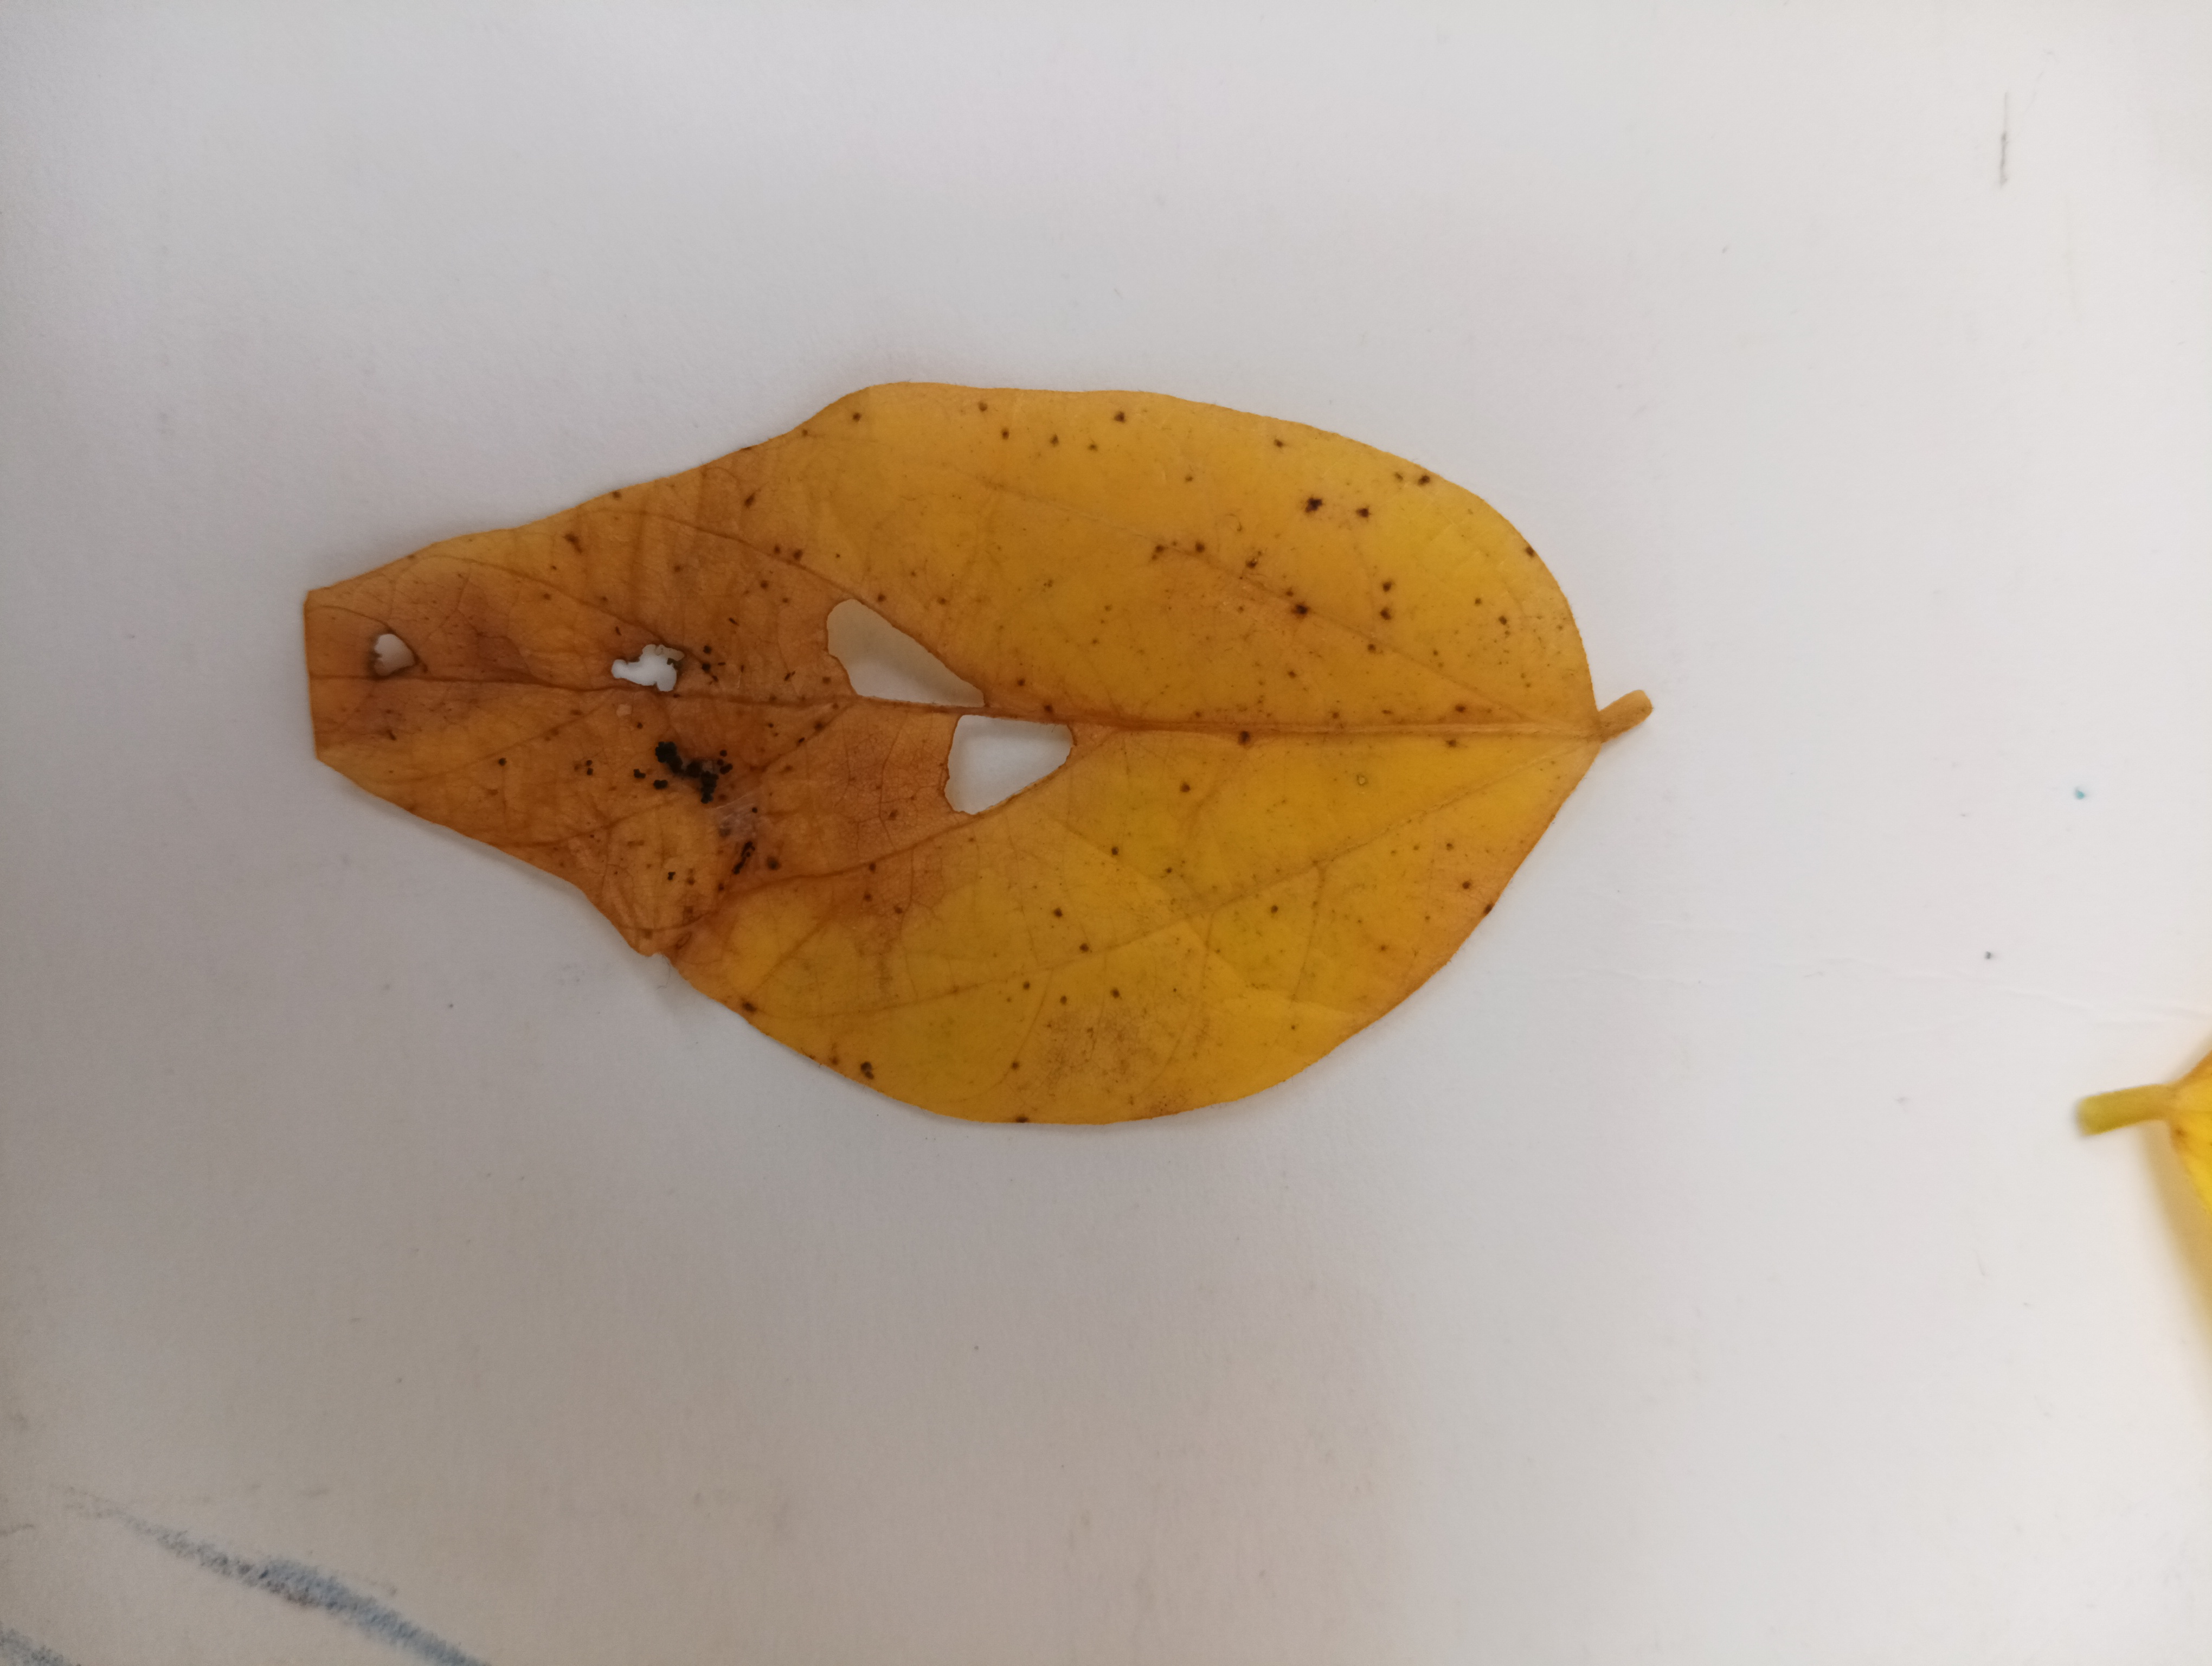
Label: Septoria_Brown_Spot